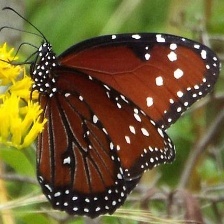
Species: STRAITED QUEEN
Butterfly family (ImageNet category): monarch